Bloodhound (missile)

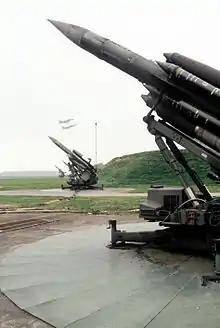
Bloodhound Mk II missiles deployed to Germany for exercise REFORGER '82.

By 1955 it appeared that the Stage 2 missile, originally known as Green Sparkler but now as Blue Envoy, was too far beyond the state of the art to be able to enter service before the Thunderbird and Bloodhound became obsolete. However, the much improved continuous wave radar systems being developed for the same project were progressing well. In order to address the performance gap due to the delays, interim (or vulgar) Stages were added to the Stage plan. "Stage " combined a slightly upgraded Thunderbird with radar technology from Blue Envoy, while "Stage " would do the same to Bloodhound.